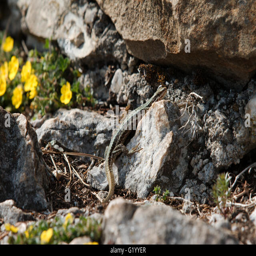
a viviparous lizard sitting on a rock